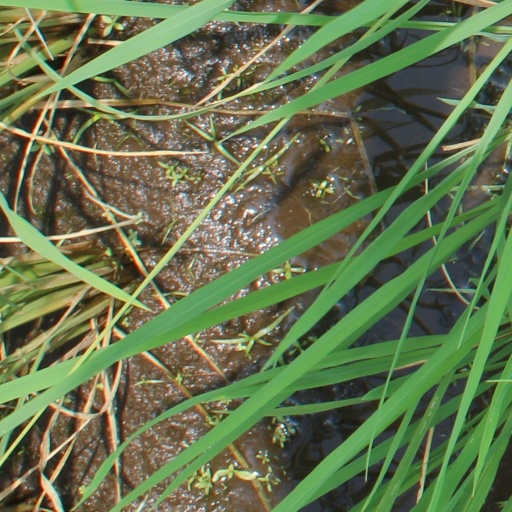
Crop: rice